Australia Day (film)

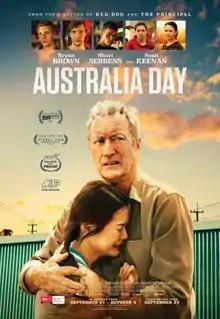
Australian release poster

Australia Day is a 2017 Australian drama anthology film directed by Kriv Stenders and starring Bryan Brown.